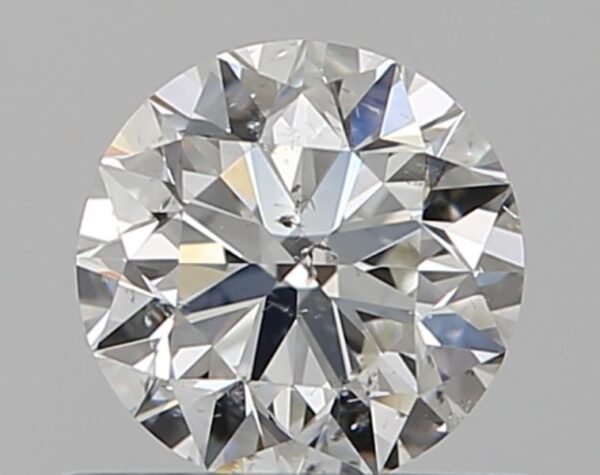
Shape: round
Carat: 0.5
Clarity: SI2
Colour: H
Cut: VG
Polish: EX
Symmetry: VG
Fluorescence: N
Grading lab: GIA
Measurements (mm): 4.95 x 4.99 x 3.18